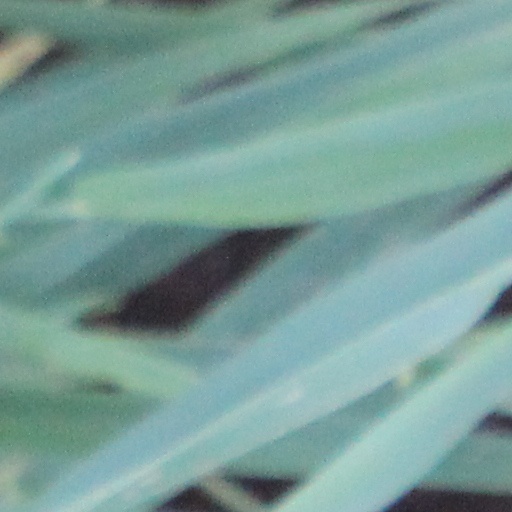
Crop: wheat